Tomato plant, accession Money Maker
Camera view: horizontal (90 deg, fisheye); turntable rotation: 270 degrees
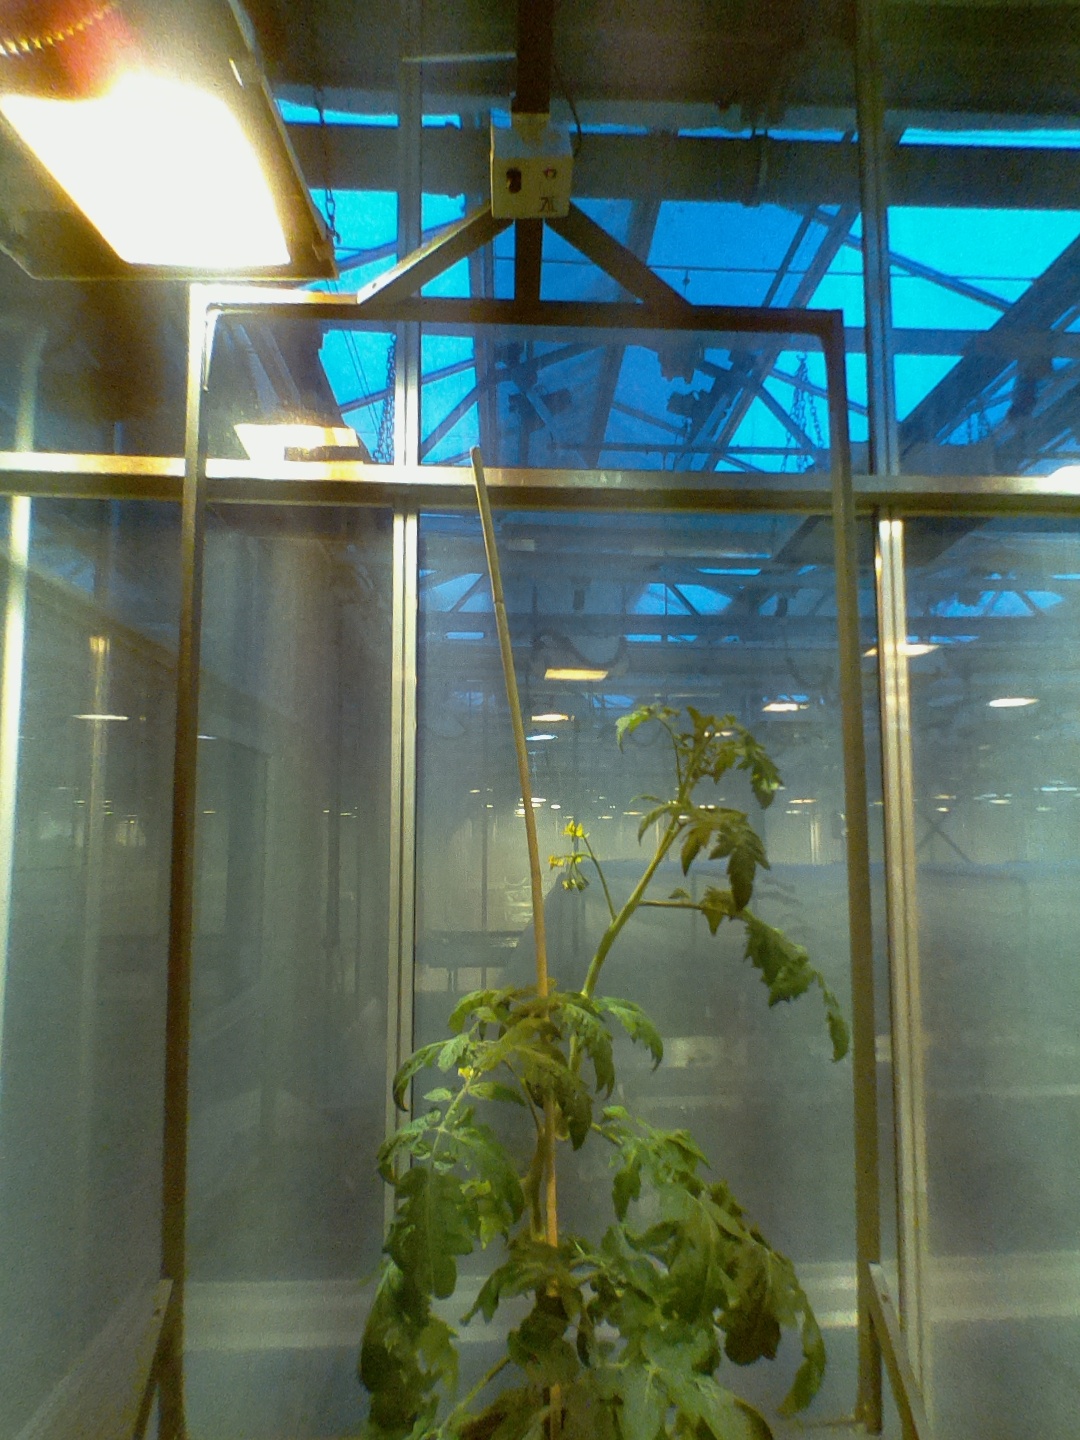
BBCH growth stage 68: Full flowering, 80%-90% of flowers open, more petals falling